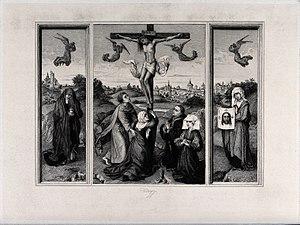
William Unger ou Wilhelm Unger, né le 11 septembre 1837 à Hanovre et mort le 3 mars 1932 à Innsbruck, est un peintre, aquarelliste et graveur allemand.